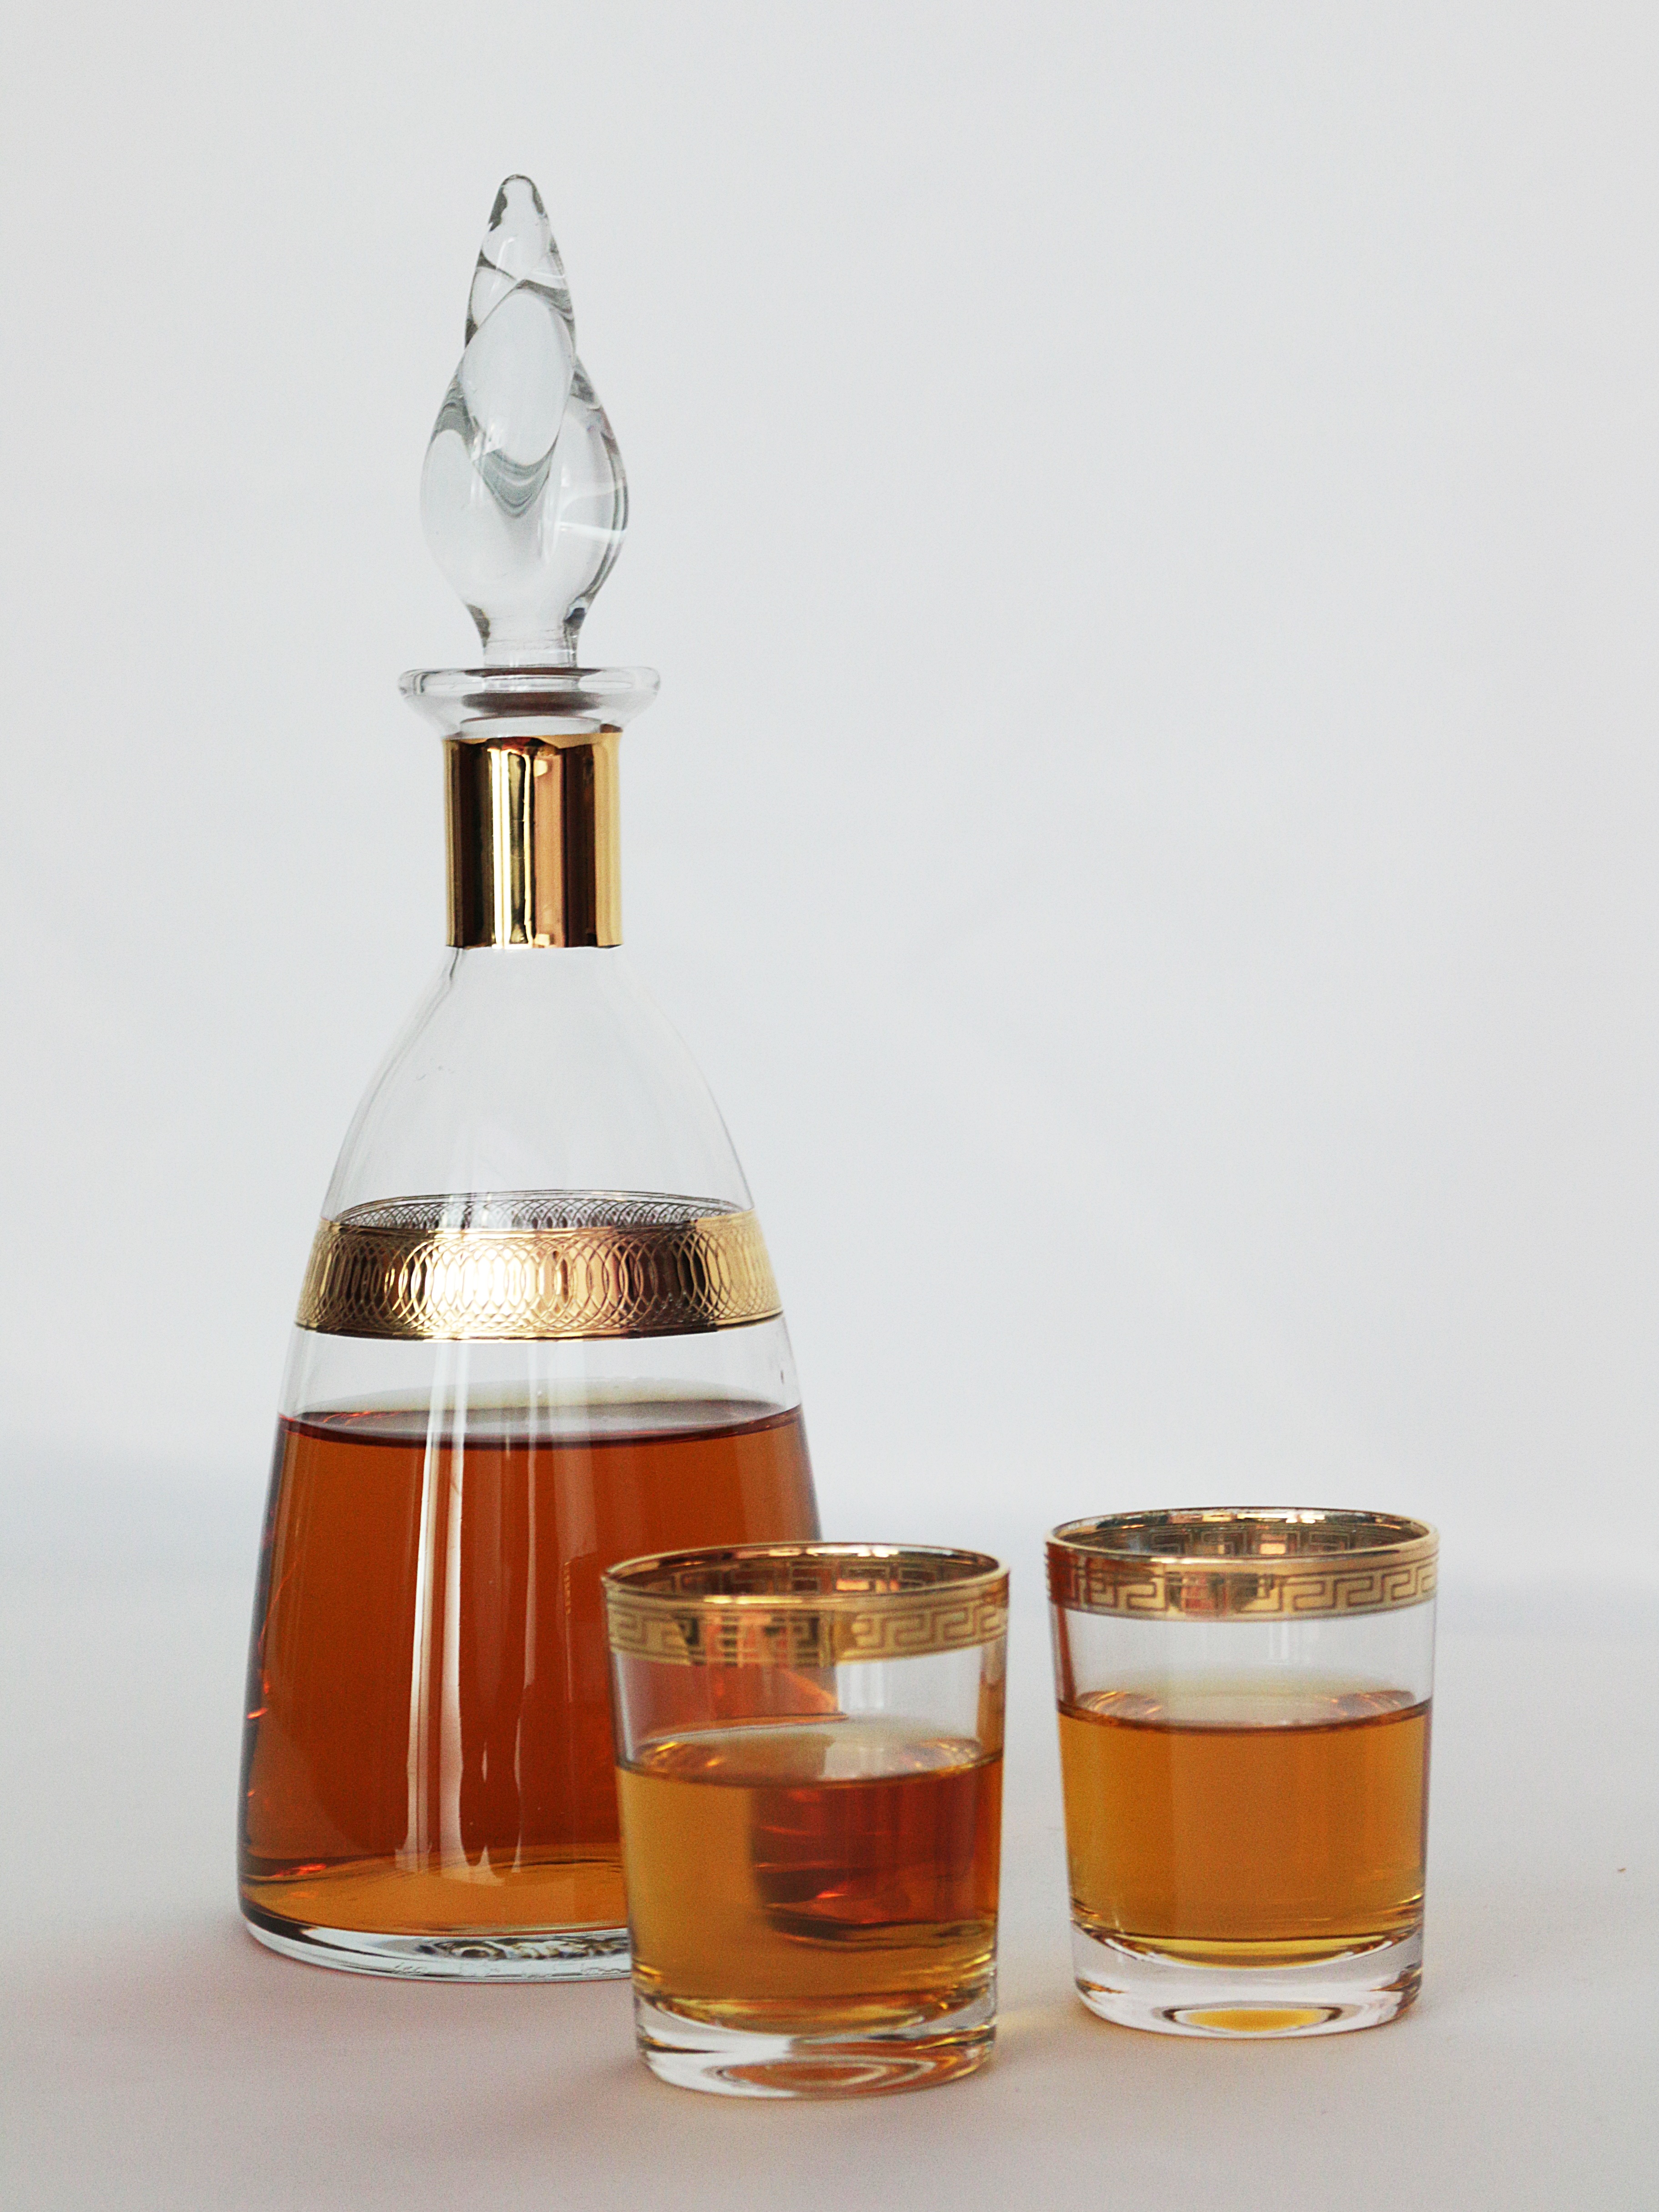
drink, bottle, lighting, alcohol, glass bottle, glasses, whisky, service, distilled beverage